Vicente Aleixandre (Madrid Metro)

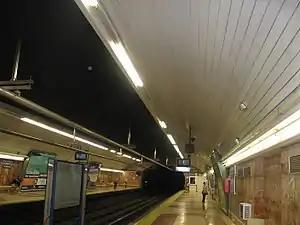

Vicente Aleixandre is a station on Line 6 of the Madrid Metro, located beneath Gregorio del Amo avenue in the Moncloa-Aravaca district in fare Zone A, although one of its exits is located in the Chamberí district. It is named after the Spanish poet Vicente Aleixandre (1898–1984).